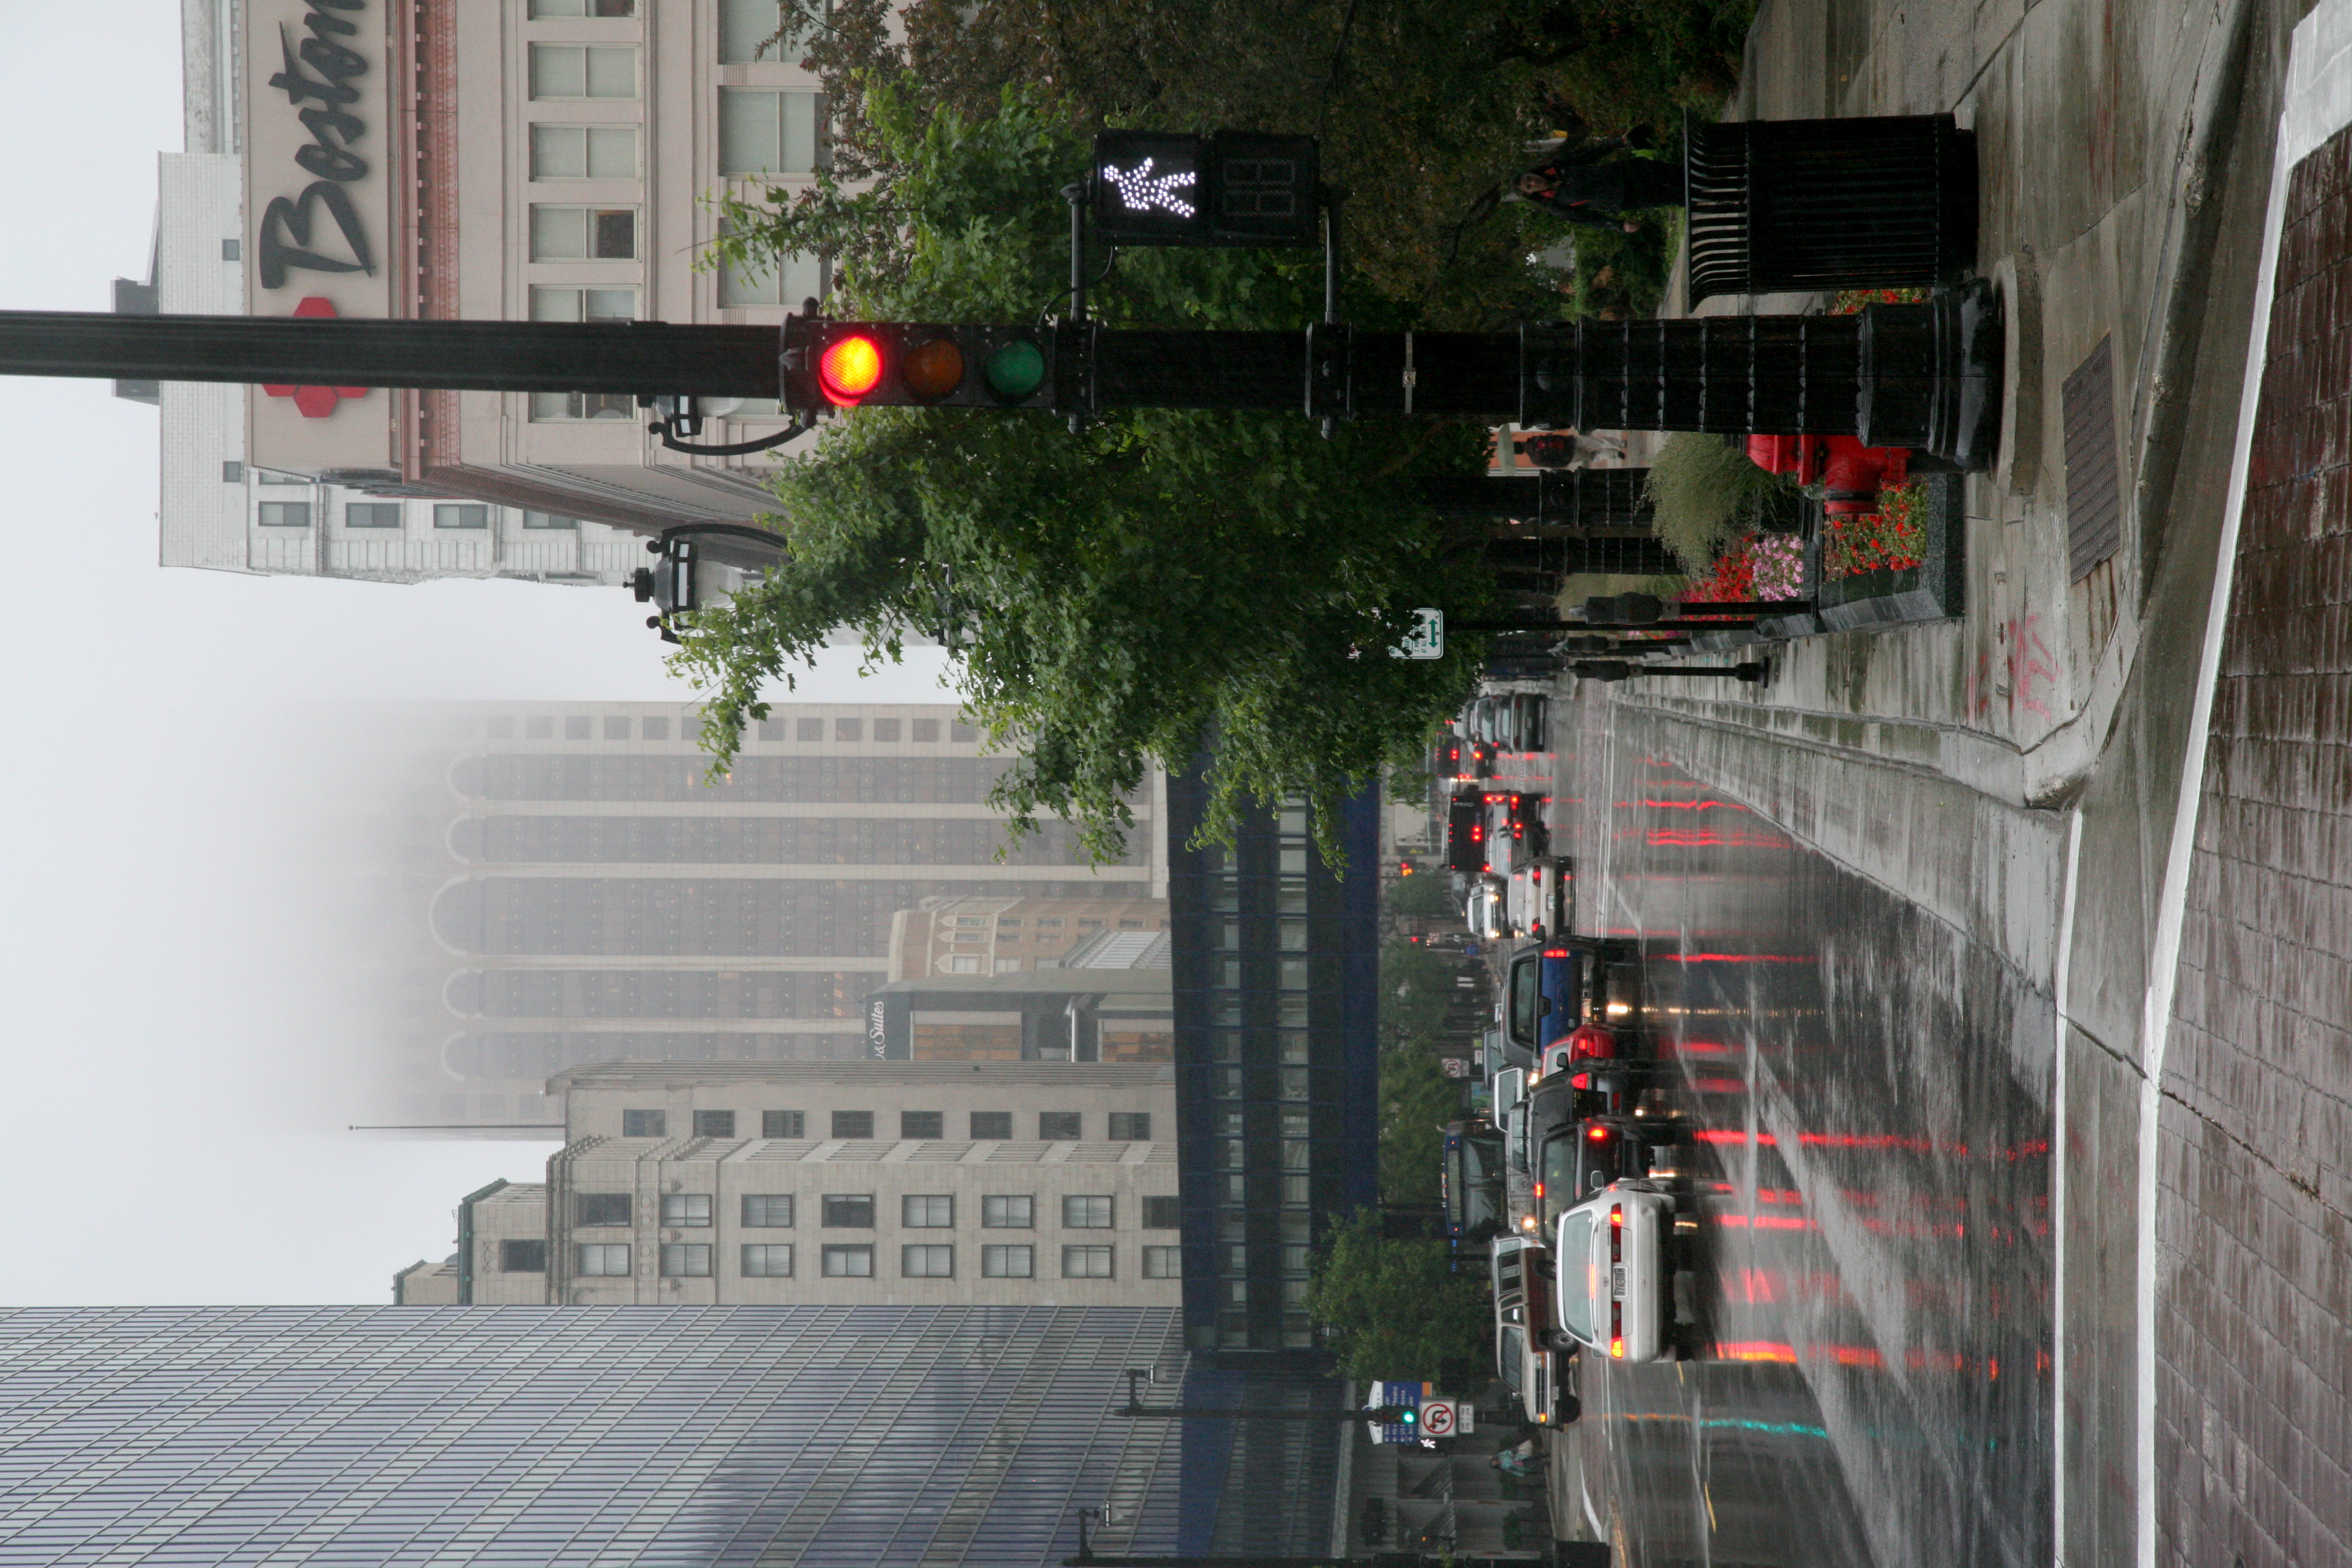
pedestrian, road, traffic, street, rain, city, skyscraper, cityscape, downtown, transport, vehicle, weather, lane, lighting, public transport, infrastructure, pluie, wisconsin, milwaukee, neighbourhood, urban area, human settlement, metropolitan area